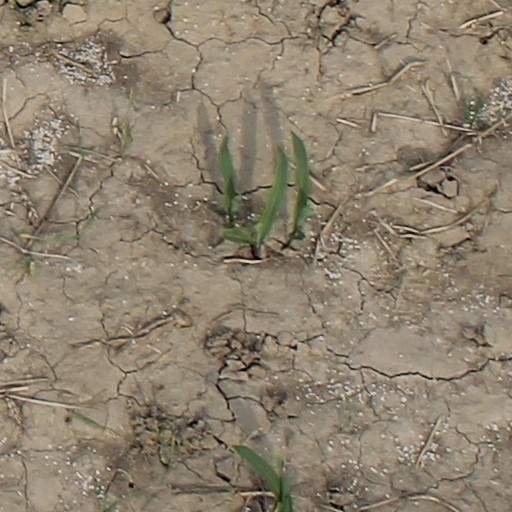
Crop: maize; corn